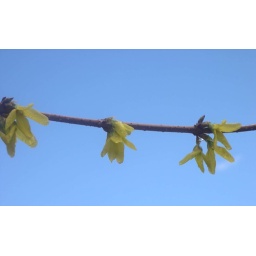
Bright yellow forsythia against the post storm blue sky.